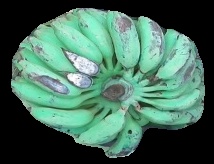
Variety: elakki-bale
Grade: grade3